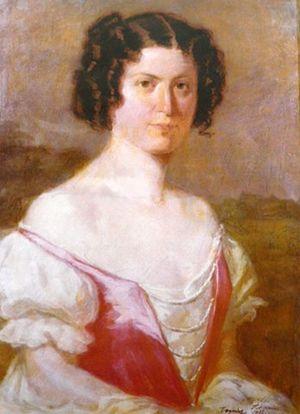
Blanka Teleki de Szék, francisé en Blanche de Teleki, née le 5 juillet 1806 à Satulung et morte le 23 octobre 1862 à Paris, est une comtesse, éducatrice et féministe hongroise. Elle est considérée comme une pionnière sur le sujet de l'éducation des femmes.